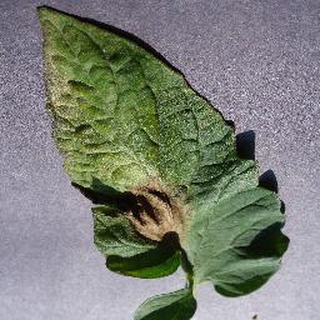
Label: tomato_late_blight